Ice hockey at the Olympic Games

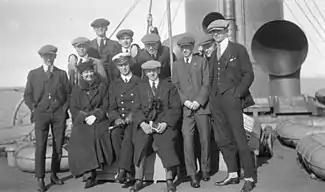
Representing Canada, the Winnipeg Falcons ("pictured en route to the 1920 Summer Olympics") were the first Olympic champions in ice hockey.

The first Olympic ice hockey tournament took place at the 1920 Summer Olympics in Antwerp, Belgium. At the time, organized international ice hockey was still relatively new. The International Ice Hockey Federation (IIHF), the sport's governing body, was created on 15 May 1908, and was known as the "Ligue Internationale de Hockey sur Glace (LIHG)" until 1947. At the 1914 Olympic Congress in Paris, ice hockey was added to the list of optional sports that Olympics organizers could include. The decision to include ice hockey for the 1920 Summer Olympics was made in January, three months before the start of the Games. Several occurrences led to the sport's inclusion in the programme. Five European nations had committed to participating in the tournament and the managers of Antwerp's Palais de Glace stadium refused to allow the building to be used for figure skating unless ice hockey was included. The IIHF considers the 1920 tournament to be the first Ice Hockey World Championship. From then on, the two events occurred concurrently, and every Olympic tournament until 1968 is counted as the World Championship. The Olympic Games were originally intended for amateur athletes, so the players of the National Hockey League (NHL) and other professional leagues were not allowed to play.